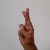
The image shows a hand gesture representing the letter 'R' in Indian Sign Language.